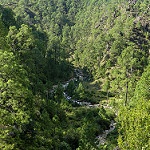
Label: forest